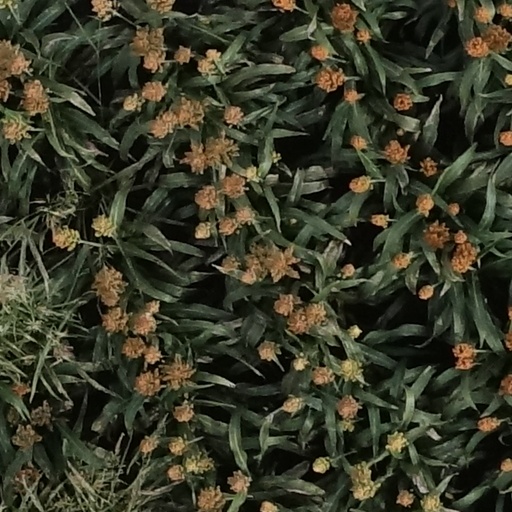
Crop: sorghum